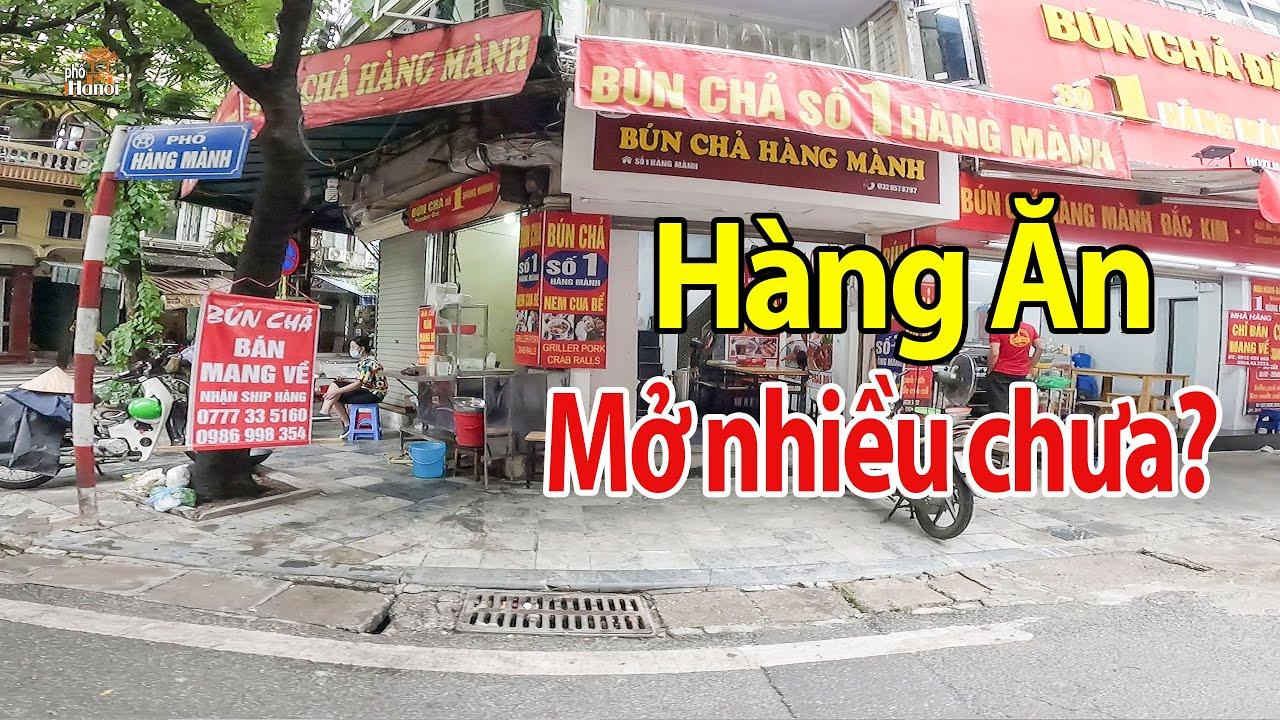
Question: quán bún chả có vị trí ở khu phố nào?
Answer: quán bún chả ở hàng mành